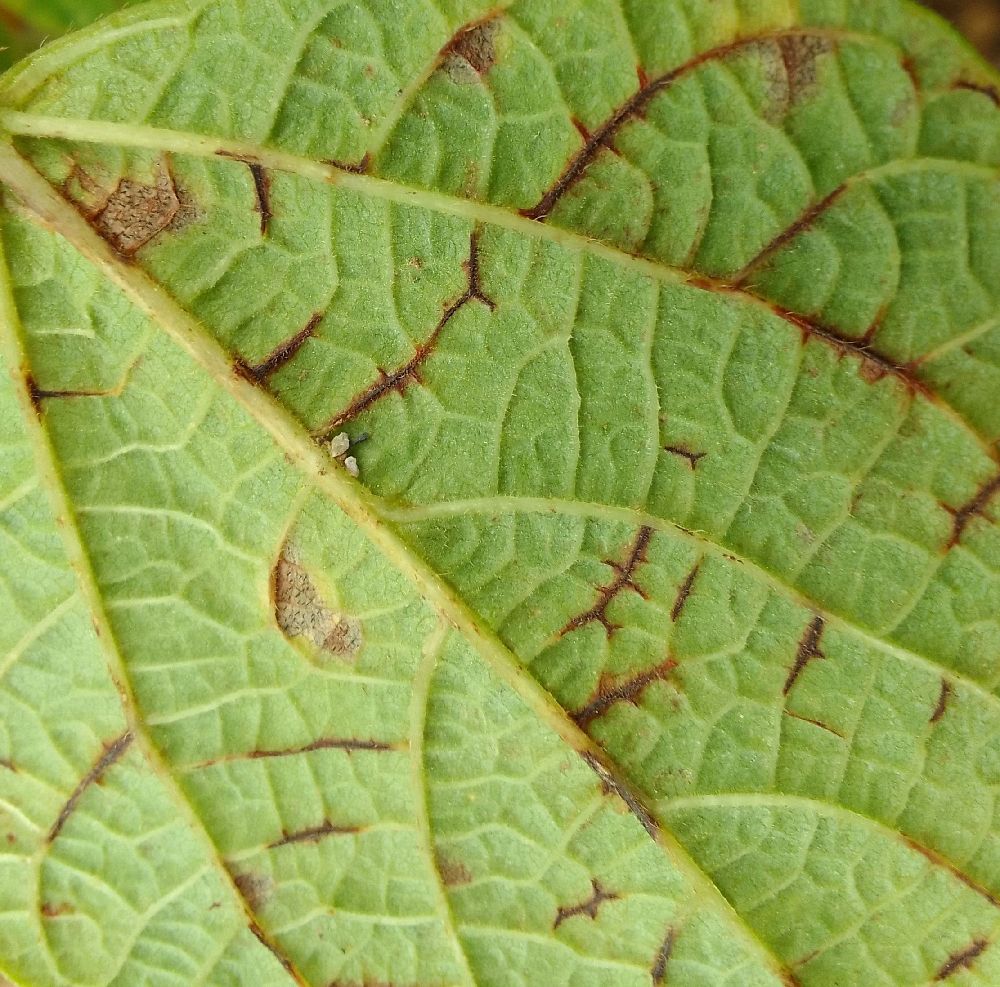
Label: anthracnose